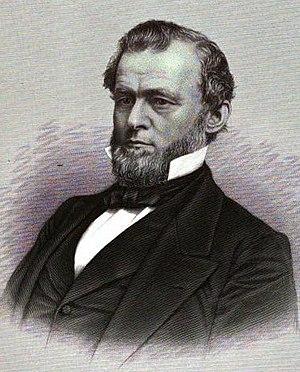
Trenor W. Park était un homme d'affaires du XIXᵉ siècle qui a fait fortune lors du développement économique de l'Utah et de la Californie.